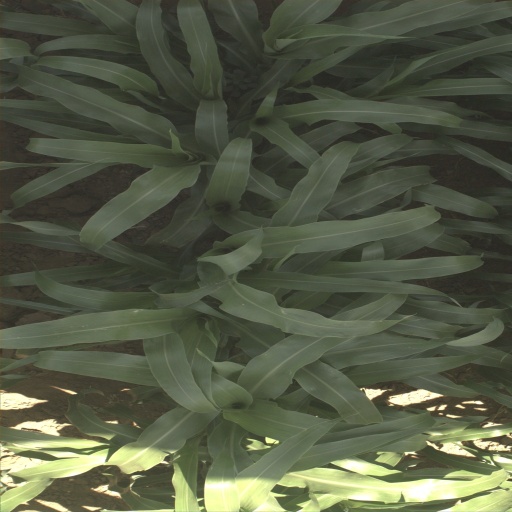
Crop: sorghum